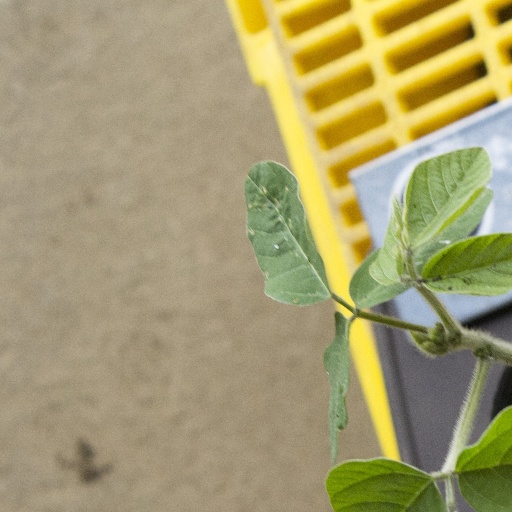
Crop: soybean